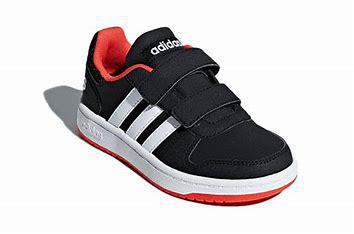
Brand: adidas
Model: NEO Hoops 2 Skate